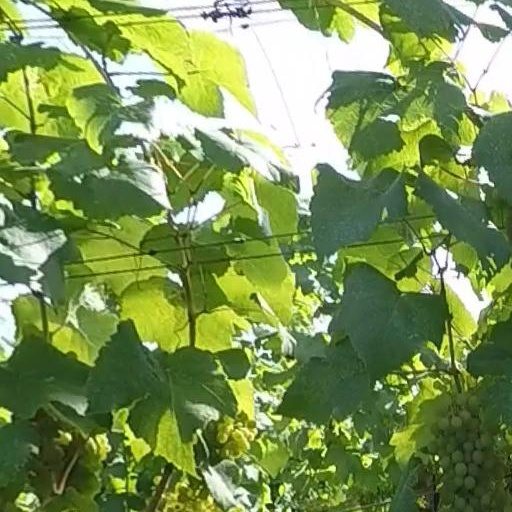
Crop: grape